Uptown Broadway Building

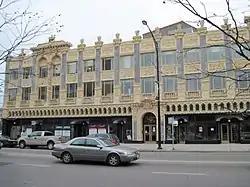

The Uptown Broadway Building is a historic three-story building at 4703–4715 North Broadway in Uptown, Chicago. Built in 1926, it was designed by Walter W. Ahlschlager and is known for its ornate terra-cotta facade depicting ancient gods, rams' heads, shields, helmets, birds, fruits, and trophies. Lynn Becker of the "Chicago Reader" has called the exterior "a riotous, Spanish-baroque-inspired hallucination". According to unconfirmed local legends, Al Capone operated a speakeasy in the building's basement.